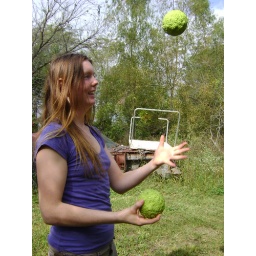
Zippy trying to juggle these gross ball things that grow on a tree by their pond/swamp.Josh/Zippy's placeMissouriSeptember 2009